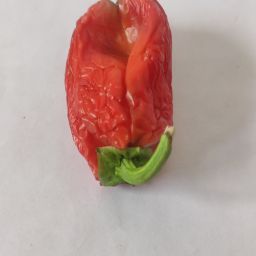
Crop: Bell Pepper
Quality: Dried